Colossus of Constantine

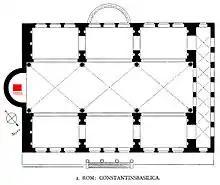
The west apse of the Basilica of Maxentius – the original location of the "Colossus" – is indicated in red.

The great head, arms and legs of the "Colossus" were carved from white marble, while the rest of the body consisted of a brick core and wooden framework, possibly covered with gilded bronze. Judging by the size of the remaining pieces, the seated, enthroned figure would have been about 12 meters (40 feet) high. The head is about 2 meters tall and each foot is over 2 meters long.